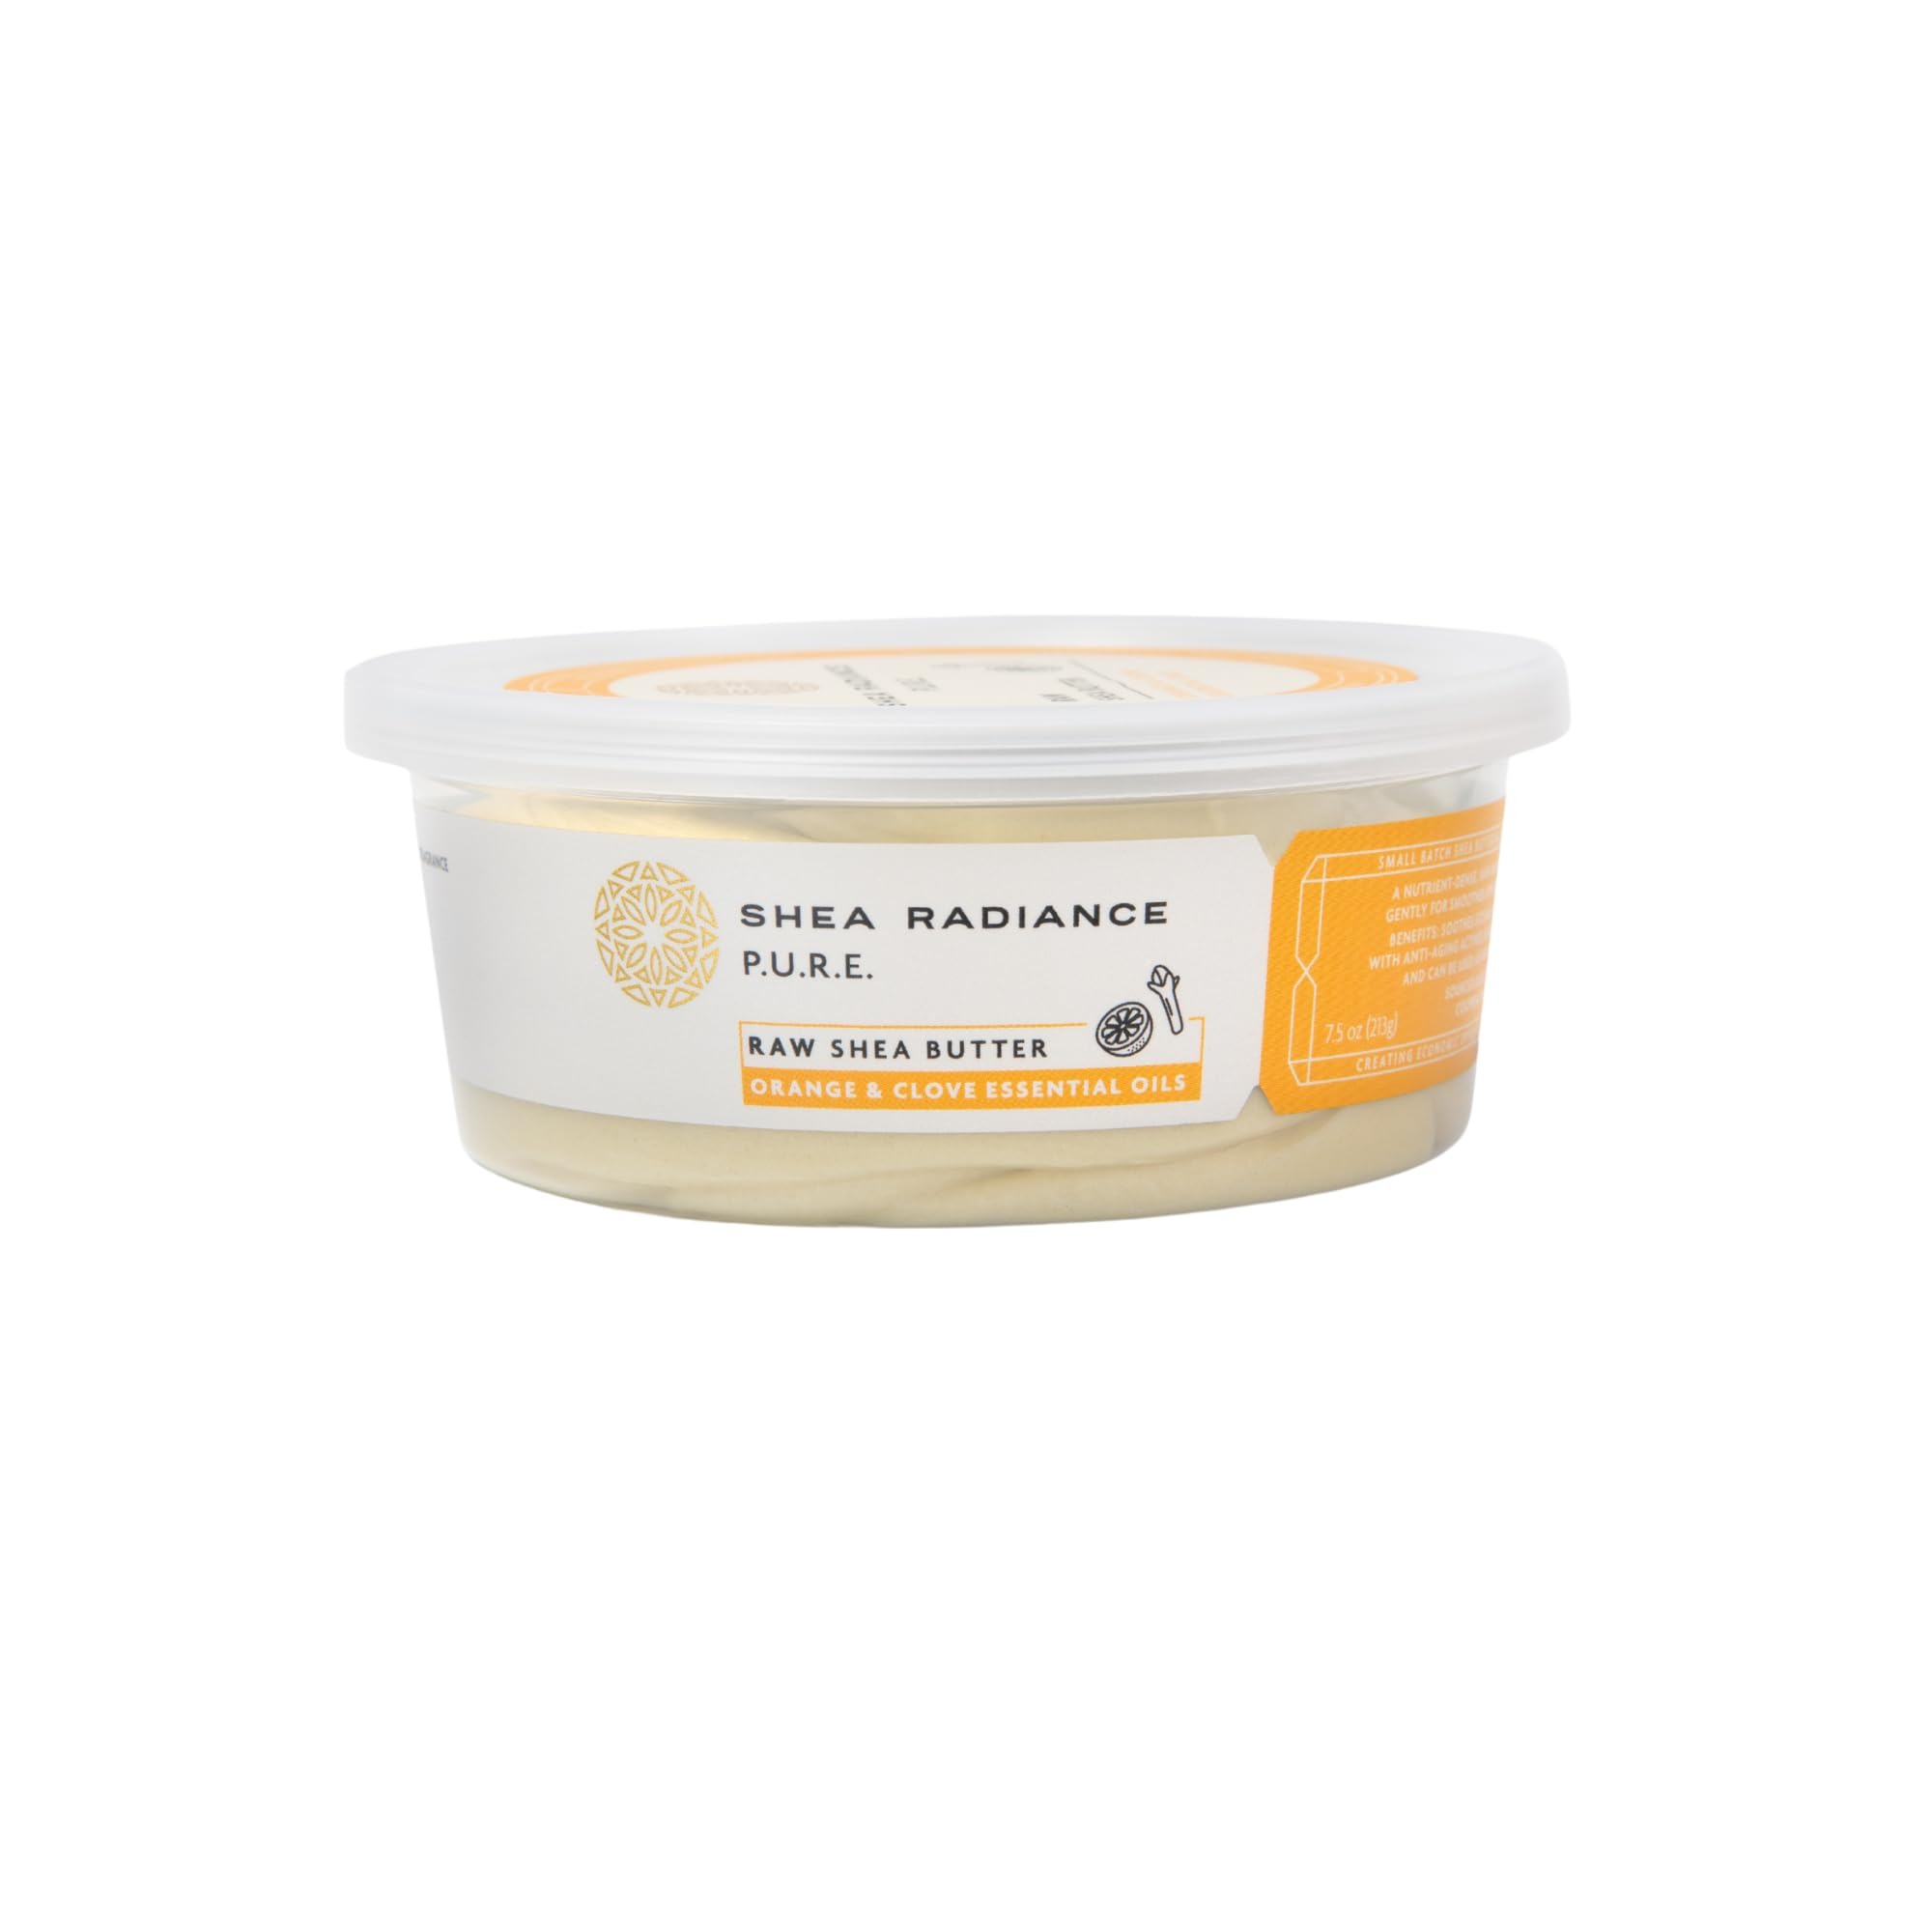
Item Name: Shea Radiance P.U.R.E Raw Shea Butter |100% Natural & Unrefined Body Butter | Soothes, Softens, & Increases Collagen | Long Lasting Moisture | Moisturizer for Sensitive Skin | Orange & Clove (7.5 oz)
Bullet Point 1: DEEP & PENETRATING MOISTURE: Apply to cracked, sensitive or sunburned skin to restore & rejuvenate skin. Suitable for oily, combination, dry, or normal skin types. This butter has NOT been refined or stripped through a chemical or physical refining process. No color or dyes added.
Bullet Point 2: HAIR REPAIR: Nourishing & Moisturizing pure shea butter for curly, straight, fine, coarse, wavy, kinky or any hair type!
Bullet Point 3: GENTLE & NATURAL INGREDIENTS: 100% Natural, unrefined Shea Butter, with essential & vitamin E oils. Good for women, men, children & babies. Great replacement for mineral oil and petroleum gel products.
Bullet Point 4: RESTORING PROPERTIES: Increases skin elasticity & diminishes wrinkles. Rub into cuticles for healthy nails. Excellent for massages! Vegan & No Animal Testing.
Bullet Point 5: DIRECTIONS: Take a dime size scoop & rub into the palms of your hands to melt. Apply to damp skin or hair for deeply penetrating, long-lasting moisture.
Value: 7.5
Unit: Ounce

Price: 11.99